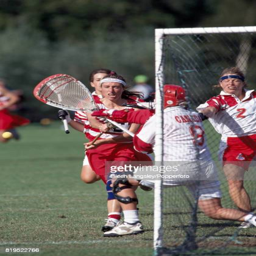
action during sports league championship